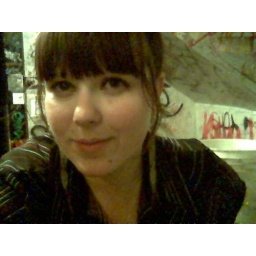
mirror in the bathroom